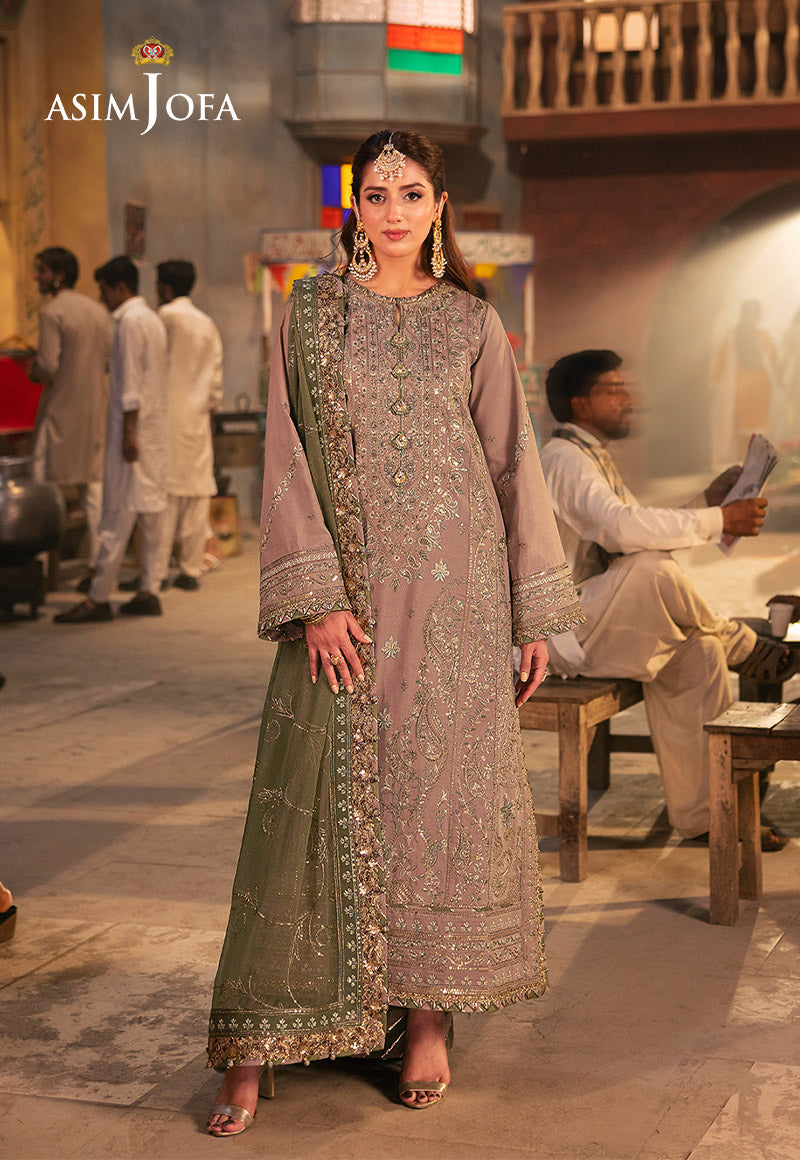
grey mohair embroidered salwar suit